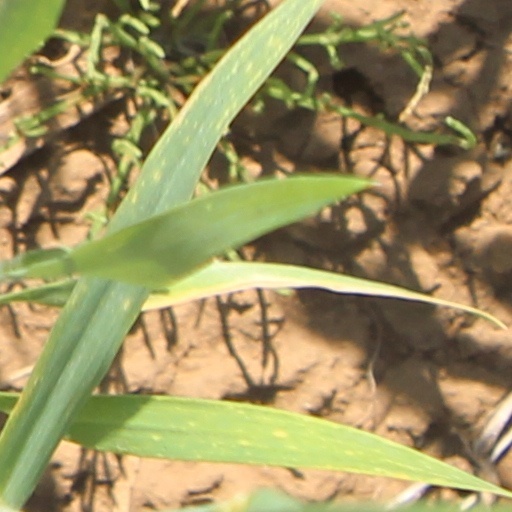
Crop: wheat